Aces: Iron Eagle III

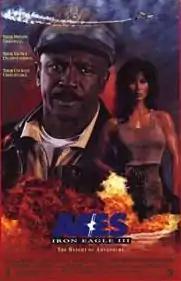
Theatrical release poster

Aces: Iron Eagle III is a 1992 American-Canadian action film directed by John Glen, produced by Ron Samuels, and written by Kevin Alyn Elders. A sequel to the 1988 film "Iron Eagle II", it is the third installment of the "Iron Eagle" film series, the first and only entry in the series to be given an R rating and the only entry in the series to not be directed by Sidney J. Furie. Louis Gossett Jr. reprises his role as Brigadier General Charles "Chappy" Sinclair, the only returning cast member from the previous films, starring with Rachel McLish (in her acting debut), Paul Freeman, Sonny Chiba, Horst Buchholz, Christopher Cazenove, Mitchell Ryan, and J. E. Freeman. Retired boxing champion Ray "Boom Boom" Mancini appears in a cameo role.